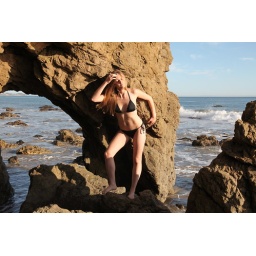
Photoshoot of a pretty model with long blonde hair and blue eyes in a black bikini.